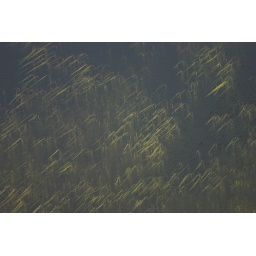
grass in the lake